Kedarcidin

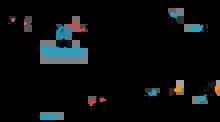
Proposed mechanism of DNA scission by kedarcidin chromophore–induced 4'-H abstraction

The unifying mechanism of bioactivity in all enediyne antibiotics is the Bergman cyclization, wherein the enediyne portion undergoes spontaneous cycloaromatization to generate a "para"-benzyne biradical activated toward homolytic abstraction of hydrogen from suitable donors, including the deoxyribose sugars of DNA. This generates a carbon-centered free radical on DNA, which undergoes oxidation by molecular oxygen. The resulting peroxide decomposes to form single- or double-stranded breaks in DNA, ultimately leading to cell death.